Kobayakawa Takakage

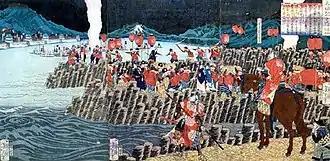
Siege of Takamatsu Castle

In May 18, after several engagements at the Battle of Tatarahama, the Ōtomo army led by Dōsetsu, Usuki Akisumi, and Yoshihiro Akimasa clashed against 40,000 soldiers under Kikkawa Motoharu and Kobayakawa Takakage. During the fierce battle between the two sides, Dōsetsu lead the charge into the enemy formation and killed more than ten enemies and manage to beat the vanguard of Motoharu which was led by Yoshikawa Motoharu's vanguard led by Nobuki Narazaki. Then, Yoshikawa Motoharu used iron cannons to counterattack. The situation was described as dire for the Ōtomo side before Dōsetsu charged towards a gap in the formation of Takakage's army, allowing other Dōsetsu generals to reorganize themselves and rearrange their artillery. Dōsetsu rode his horse and charged forward unto the enemy camp while drawing his sword.The army of Motoharu and Takakage was unable to resist and was pushed back.